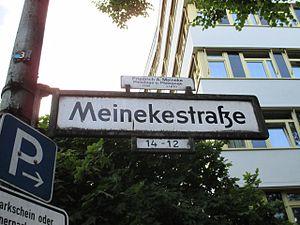
Johann Albrecht Friedrich August Meineke est un spécialiste allemand de la philologie classique.